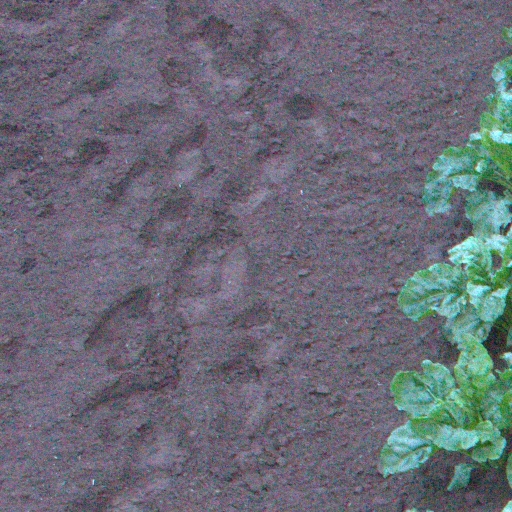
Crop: sugar beet